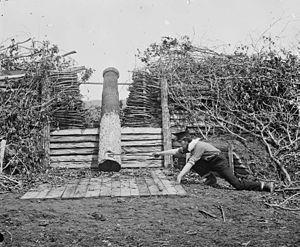
Un Quaker gun est un canon factice simplement constitué d'un rondin de bois, généralement peint en noir, couramment utilisé au cours des guerres des XVIIIᵉ et XIXᵉ siècles, dans le but de tromper l'ennemi. Son nom vient de la Société religieuse des Amis — aussi connue sous le nom de Quakers —, qui utilisait cette tromperie pour intimider les ennemis sans avoir recours à la violence, à laquelle elle était opposée.